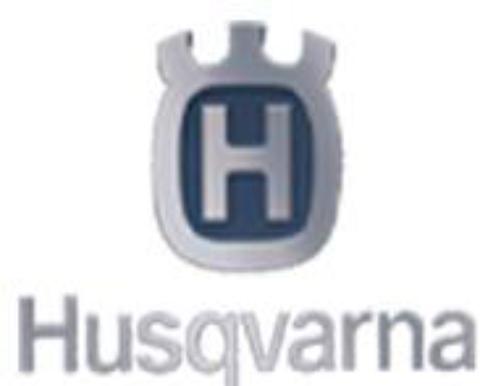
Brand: Husqvarna-2
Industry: Transportation